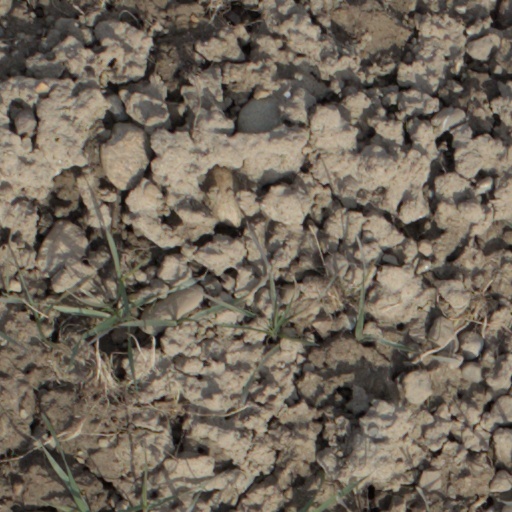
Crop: wheat